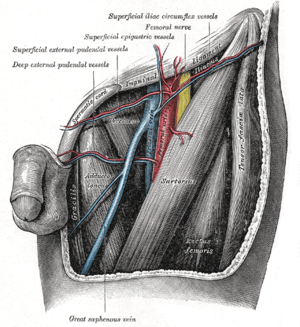
Le triangle de Scarpa, aussi appelé trigone fémoral, est une région du membre inférieur ayant la forme d'un triangle à base supérieure localisée en haut de la cuisse, sur sa partie antéro-médiale. Il doit son nom à Antonio Scarpa. Il contient notamment une portion de l'artère fémorale et de la veine fémorale.